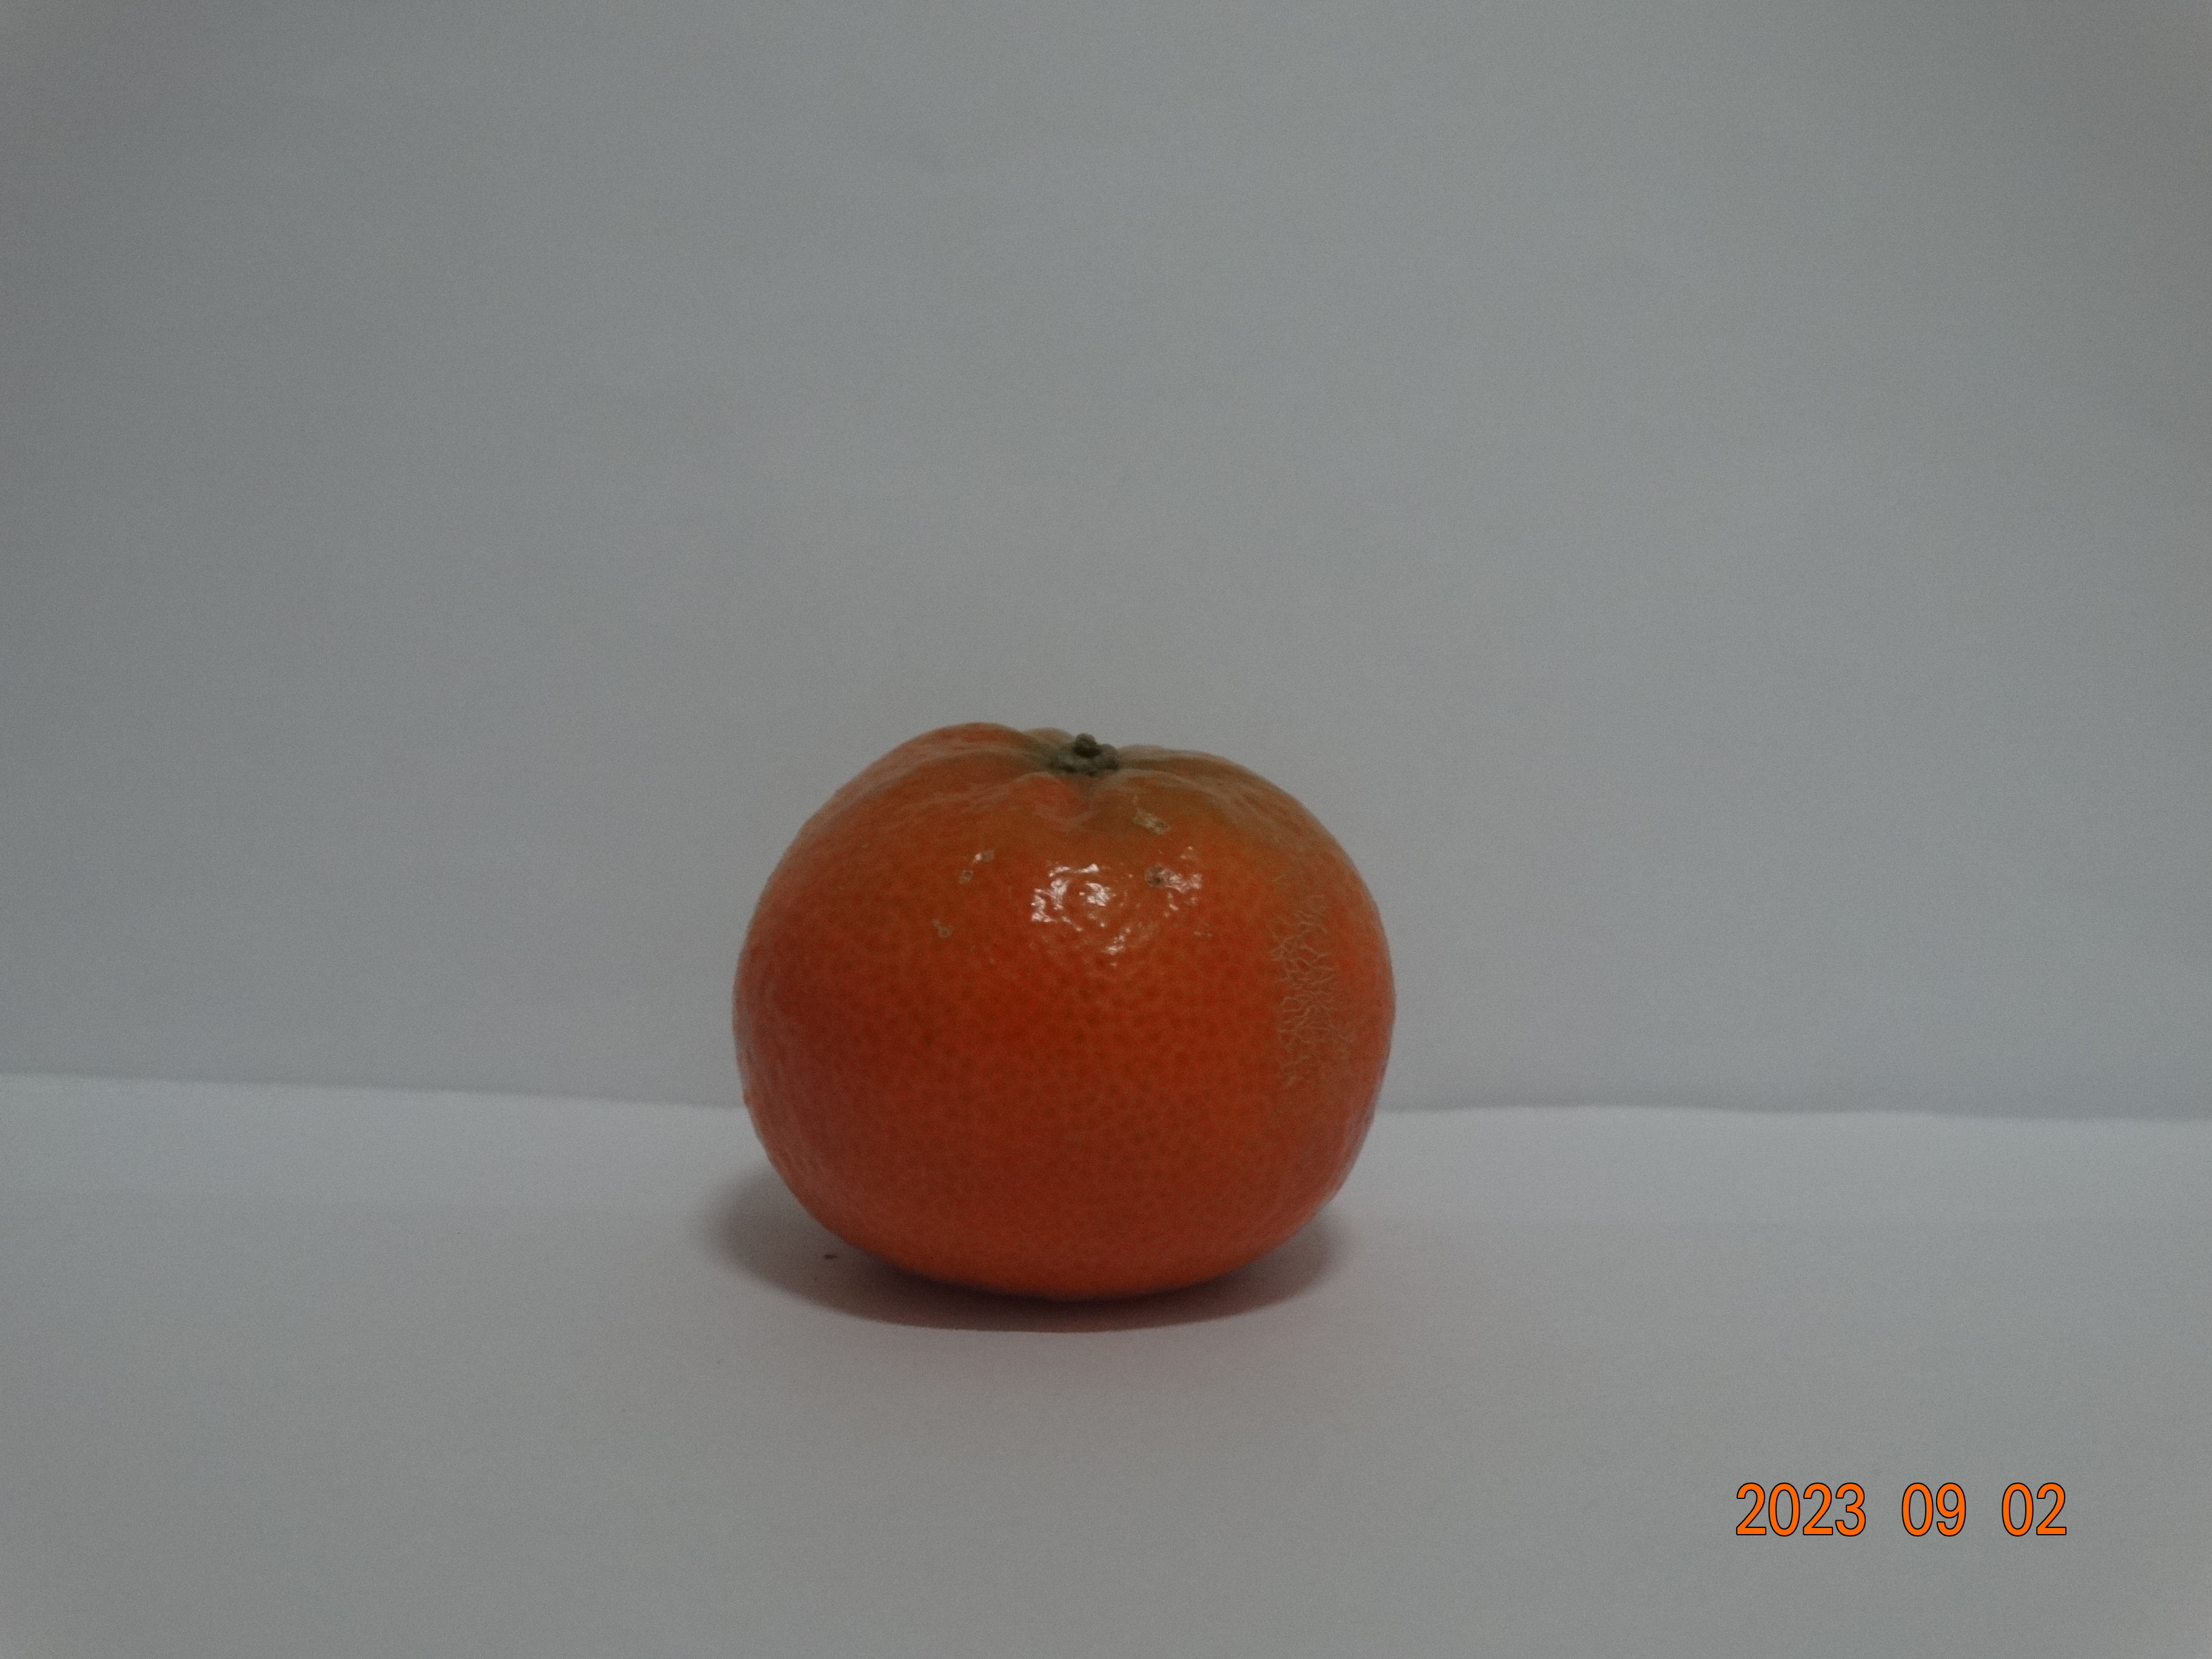
Citrus fruit variety: tangerine